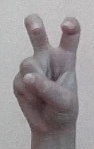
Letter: toot